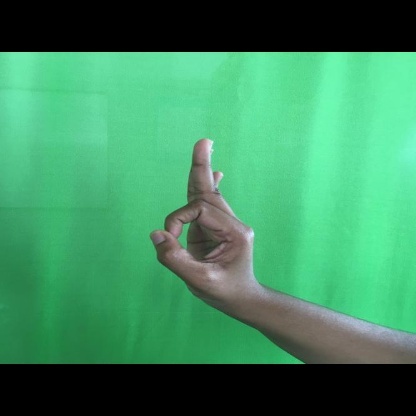
Mudra: Aralam